Bay Ridge United Church

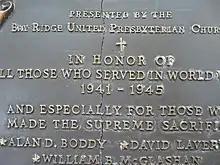
BRUPC Plaque for Boddy, Laverty & McGlashan, donated to the National World War II Museum in New Orleans, Louisiana

Rev. Norman Webster served from April 4, 1946, until he was called to Waterloo, Iowa on October 21, 1950. During his time there was great spiritual growth with three young men entering the ministry: Edwin (Scotty) Prophet, John Geldmacher and Neil M. Stevenson. Rev. Stevenson became a Navy Chaplain in the United States Navy Chaplain Corps and rose to the rank of Rear Admiral.